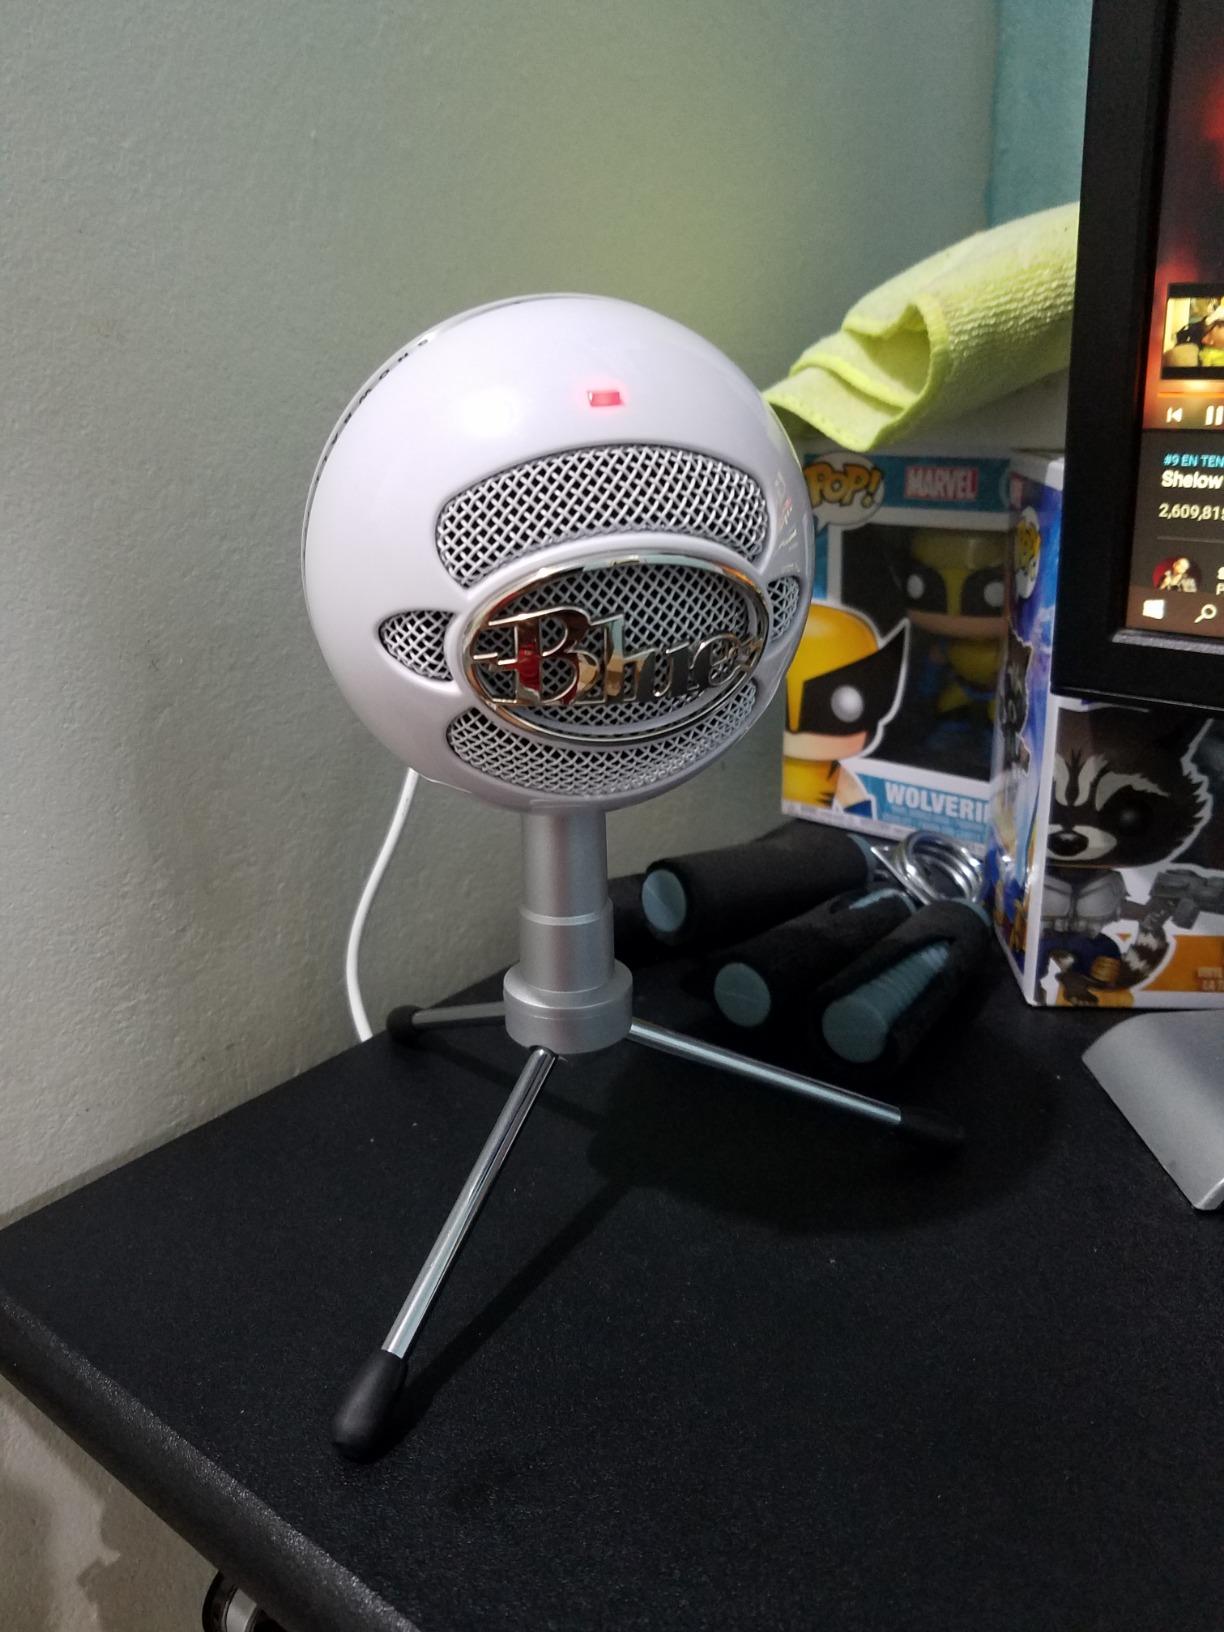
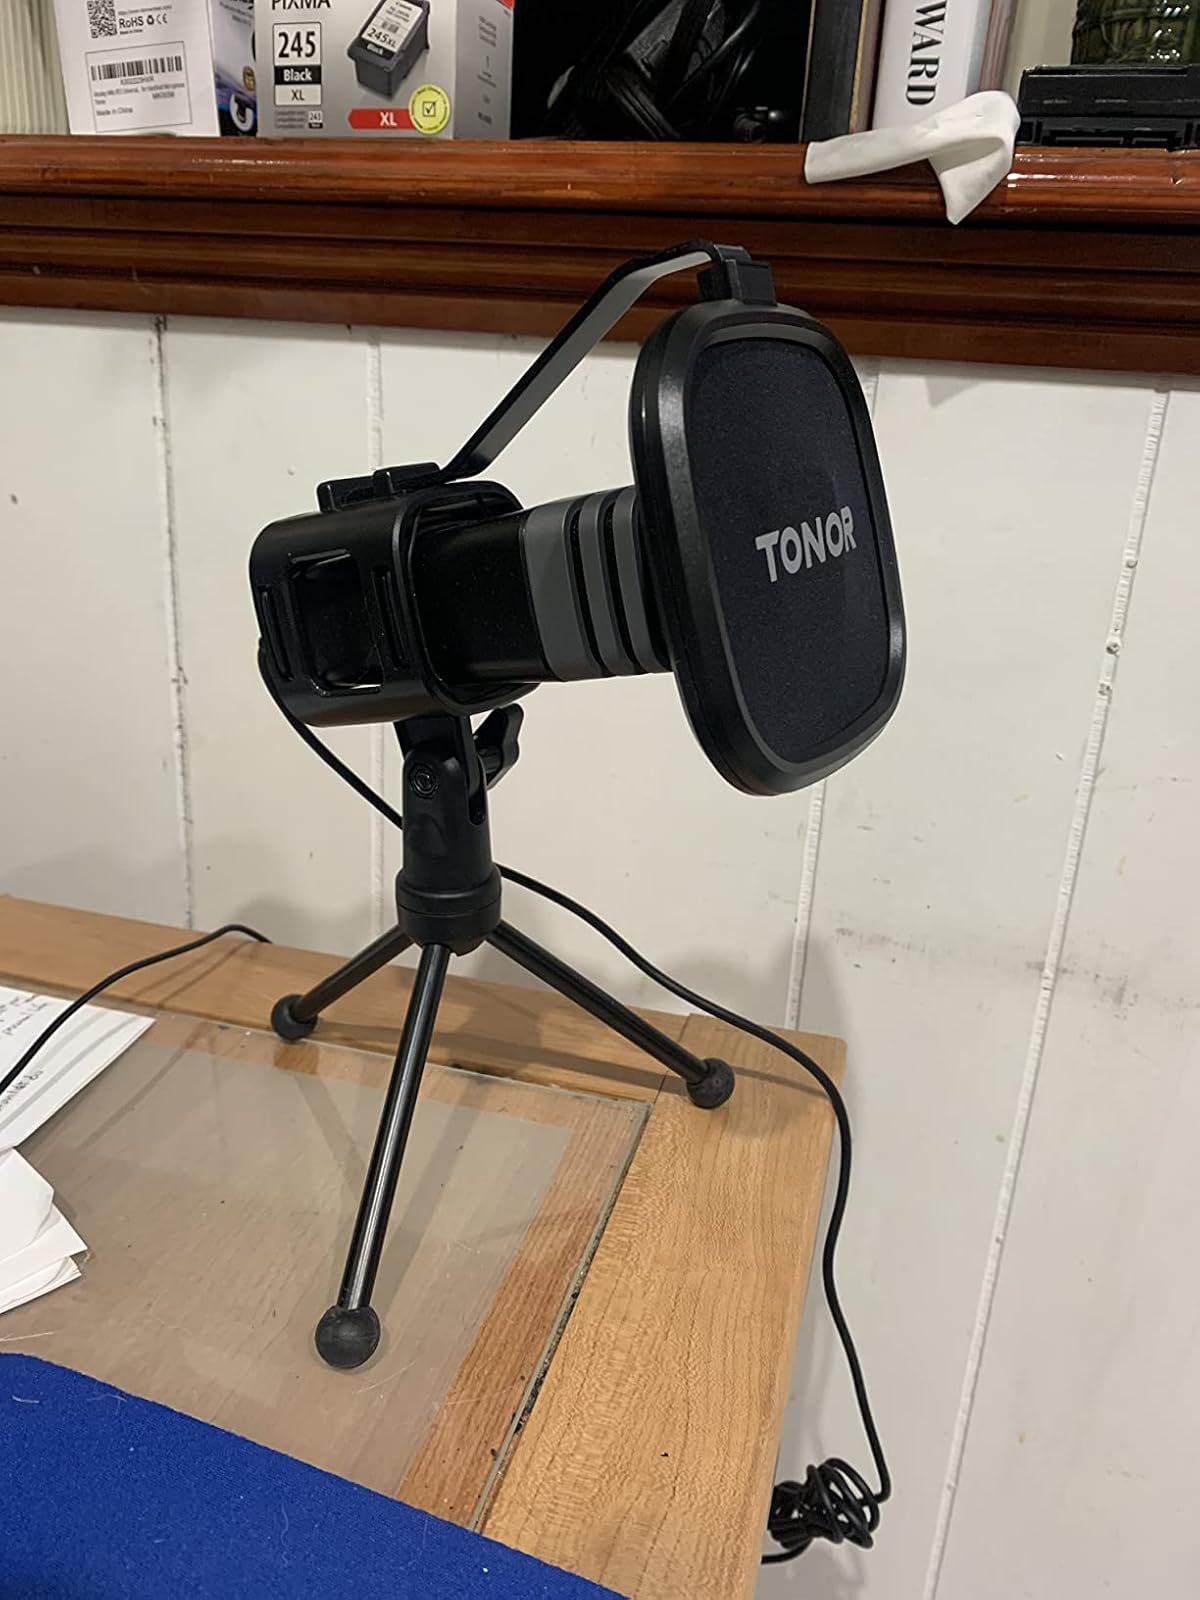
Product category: microphone
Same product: no